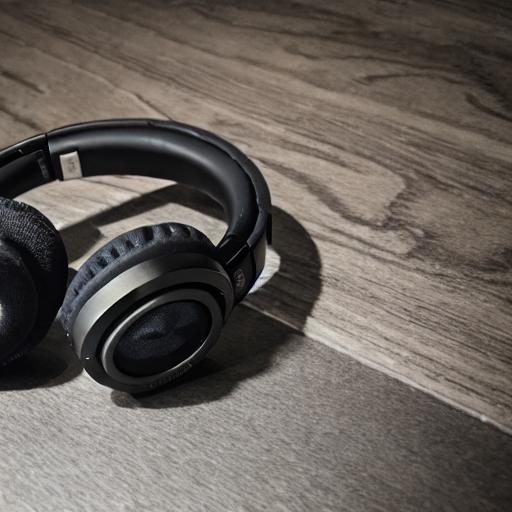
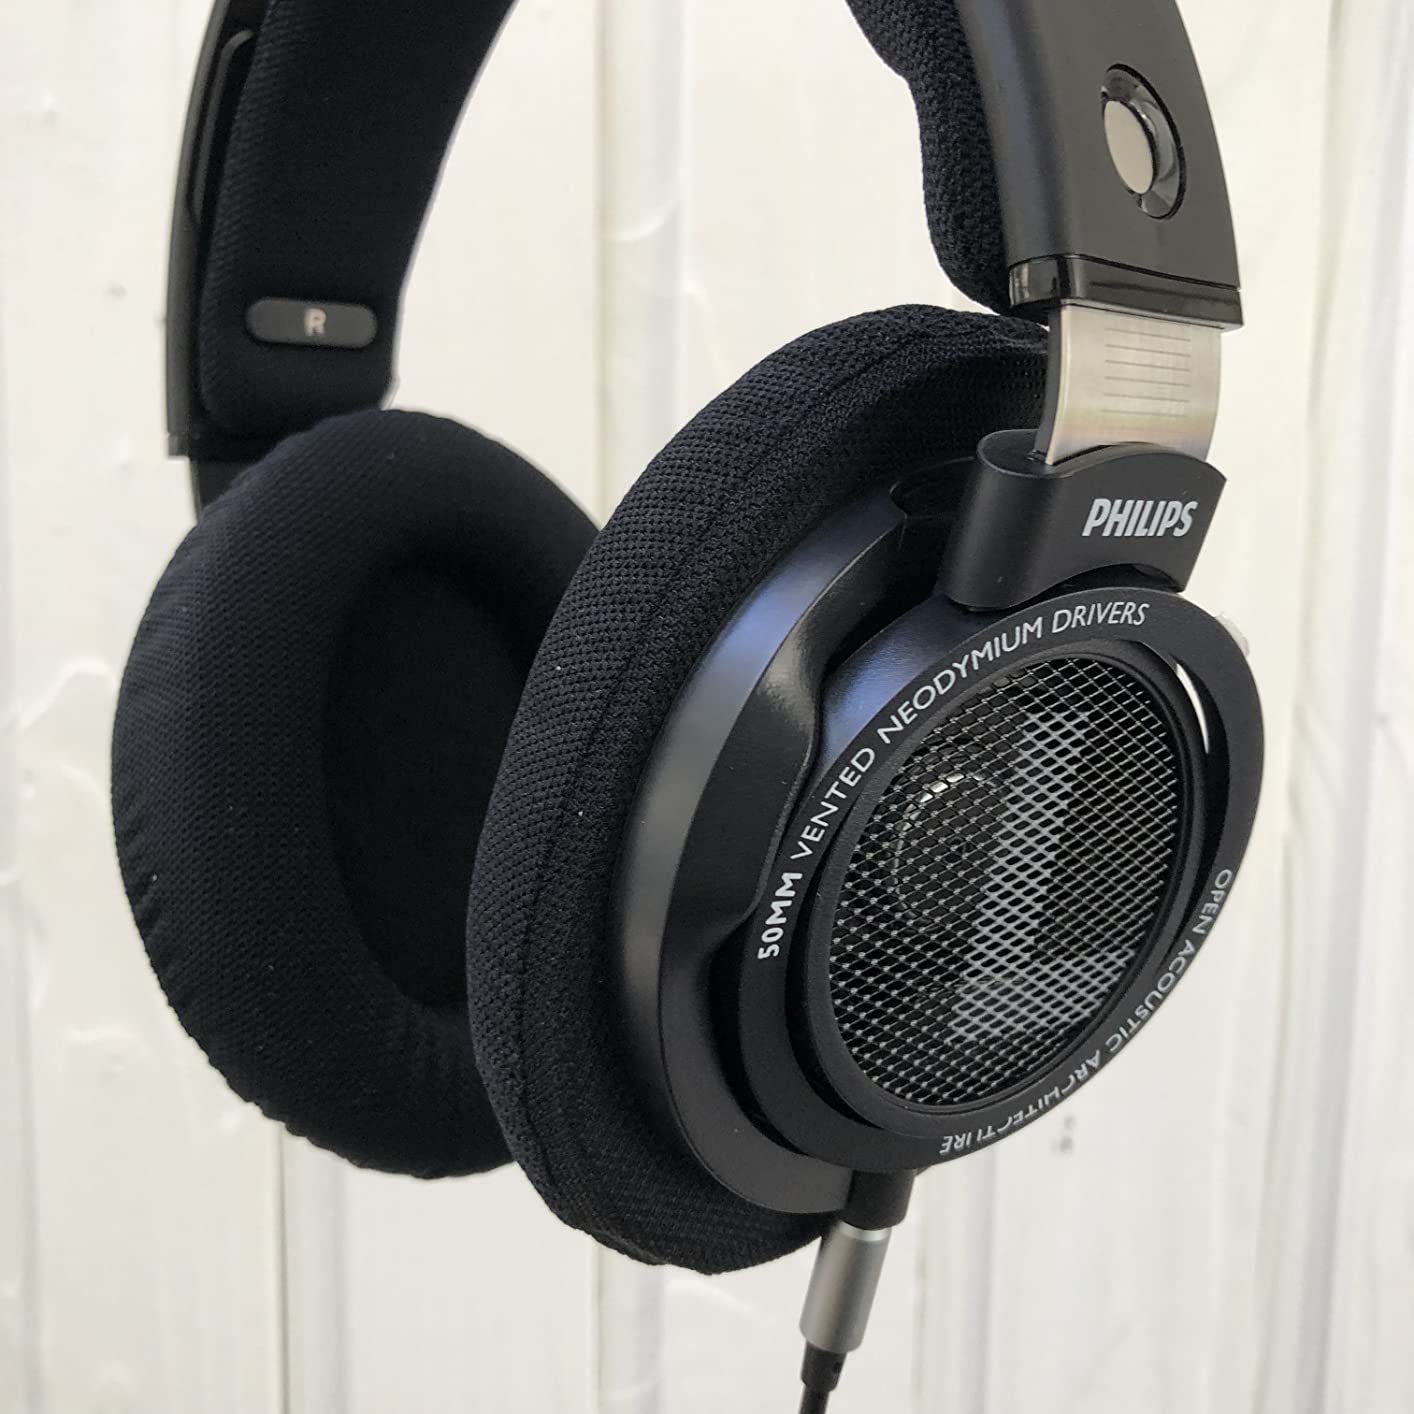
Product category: headphones
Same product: no